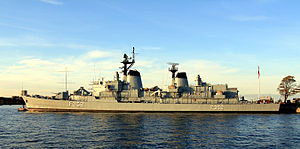
Peder Skram-klassen
Museumsskibet Peder Skram (F352) på sin plads ved Holmen.
Museumsskibet Peder Skram (F352) på sin plads ved Holmen.
Peder Skram-klassen var en af Søværnets skibsklasser, bygget på Helsingør Skibsværft. Begge skibe er navngivet efter berømte danske admiraler, Peder Skram og Herluf Trolle. Skibsklassen vakte stor opsigt på verdensplan da de blev bygget, da de var de første skibe i denne størrelse der var udstyret med gasturbiner. Disse gasturbiner gjorde det muligt for Peder Skram at sætte fartrekord på 32,7 knob under en testsejlads. Det højeste punkt på skibet var 28,50 meter over vandlinien.